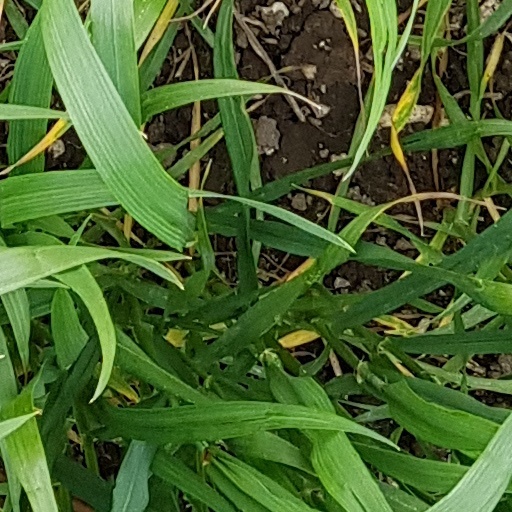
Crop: wheat